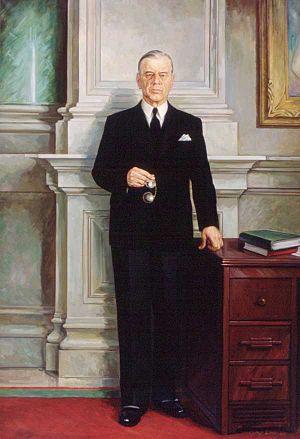
Cette page concerne des événements d'actualité qui se sont produits durant l'année 1942 dans la province canadienne de l'Ontario.